Eleanor of Aquitaine

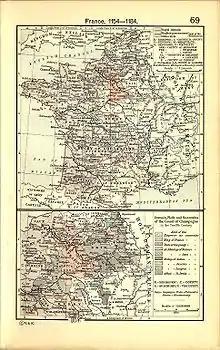
France 1154–1184 and the Angevin Empire

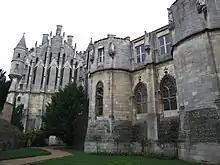
The Palace of Poitiers, the seat of the counts of Poitou and dukes of Aquitaine in the 10th through to the 12th centuries, where Eleanor's court inspired tales of the Court of Love.

On 25 October 1154, King Stephen died. Although Henry was immediately summoned to England, it was not until 7 December that he and Eleanor were able to cross the channel from Barfleur, landing near Southampton on the 8th. They travelled first to Winchester to greet Archbishop Theobald of Canterbury, who had been acting as regent. From Winchester, the royal party moved to London and were lodged at the royal palace at Bermondsey. On 19 December 1154, Archbishop Theobald crowned Henry as King Henry II in Westminster Abbey, with Eleanor beside him. It is unclear whether Eleanor was actually crowned or anointed as well, since she had already been crowned queen of France in 1137. This was the beginning of the House of Plantagenet that would rule England till the end of the fifteenth century.